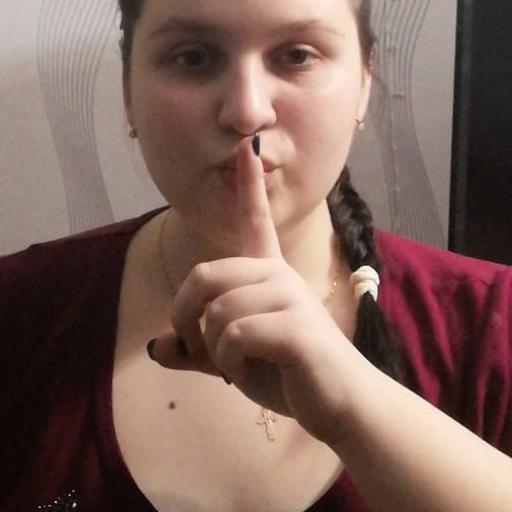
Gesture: mute